Masai Ujiri

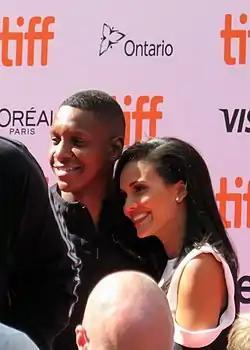
Ramatu and Masai at the premiere of The Carter Effect at the Toronto International Film Festival in 2017

Ujiri is married to fashion model Ramatu Ujiri; she was born in Sierra Leone to Sierra Leonean and Guinean parents and moved to the United States as a teenager. They have two children.